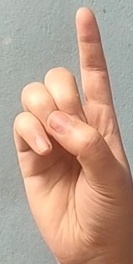
ASL sign: D